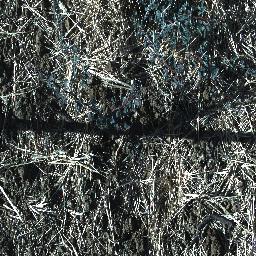
Label: prickly_acacia